Space Chair

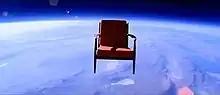
a frame from "Space Chair"

Space Chair is a British television and cinema advertisement launched by Toshiba in 2009 to promote its Regza SD LCD televisions. The 60-second piece, following the launch of an armchair into near space attached to a weather balloon, is the second in the "Projects" campaign, following on from "Time Sculpture". The launch, which reached , set a world record for Highest High-Definition Television Commercial. "Space Chair" premiered on European and Japanese television on 16 November 2009.